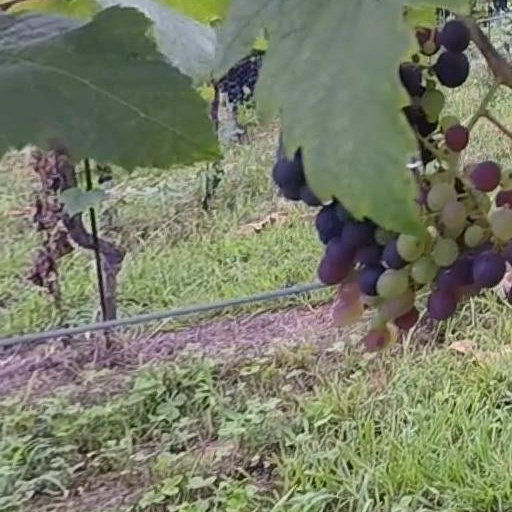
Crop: grape